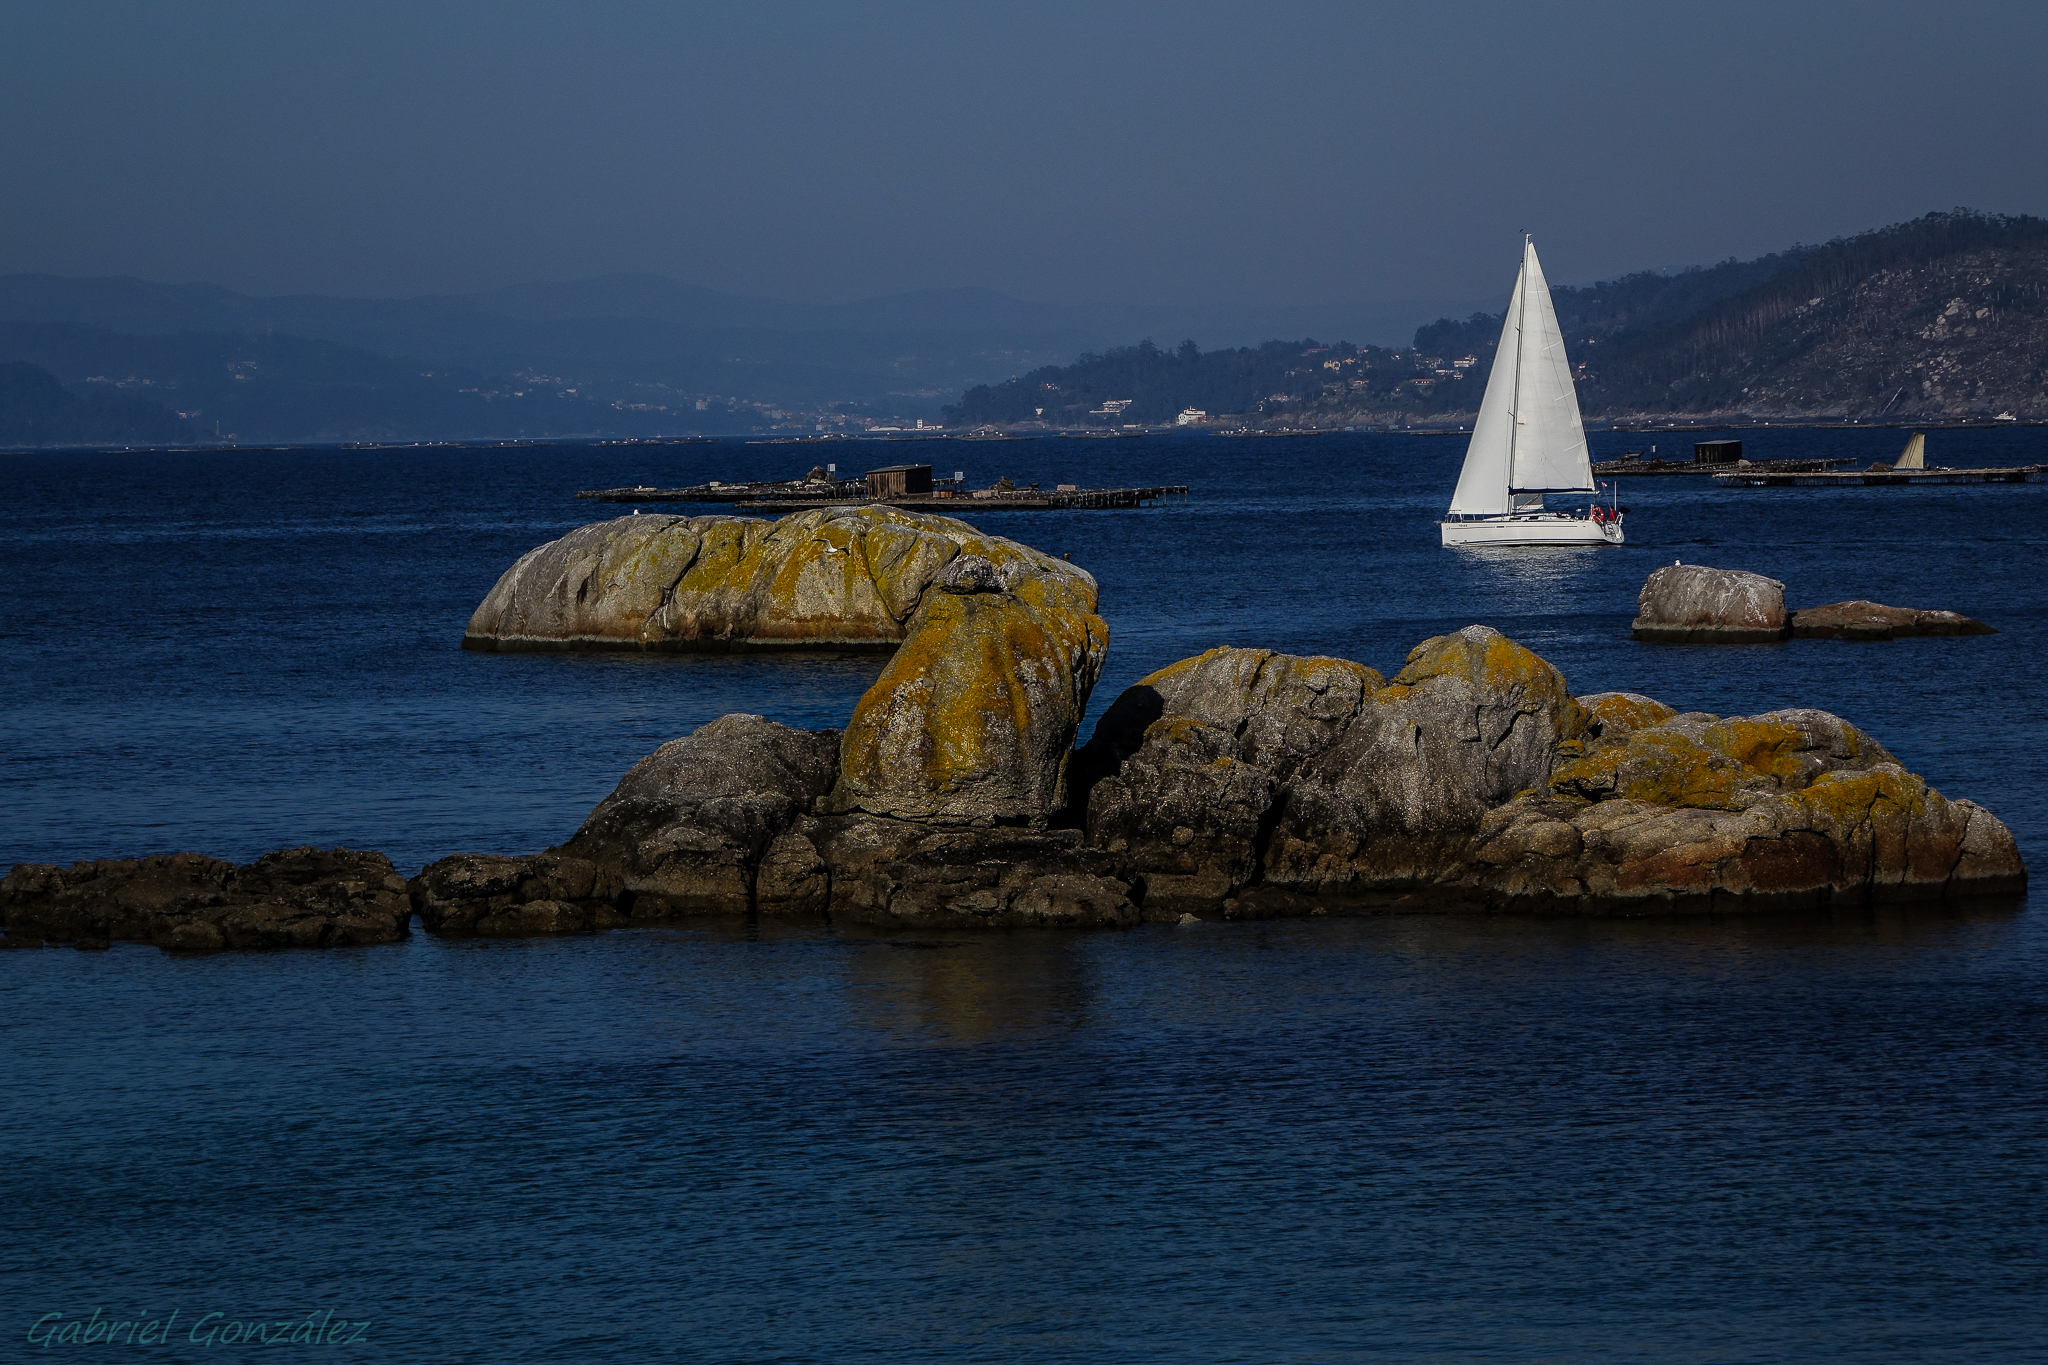
beach, landscape, sea, coast, water, rock, ocean, horizon, boat, shore, wave, cliff, dusk, cove, reflection, vehicle, tower, bay, island, terrain, body of water, spain, galicia, pontevedra, paisajes, archipelago, espana, cape, islet, ggl1, gaby1, sonyrx10, bueu, bueugaliciaespa a, wind wave